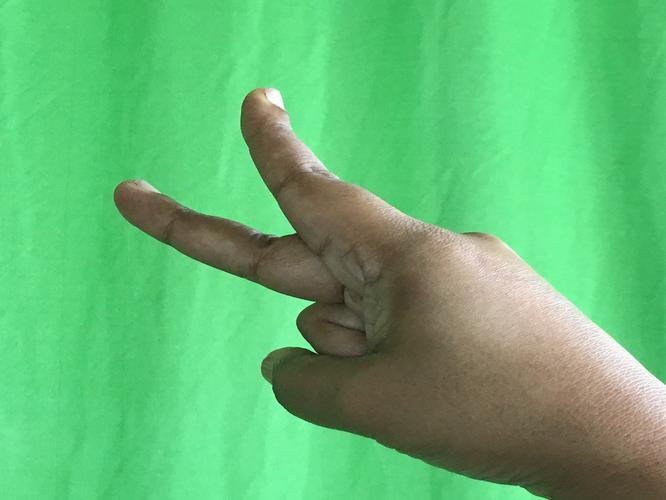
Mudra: Katrimukha
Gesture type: single_hand